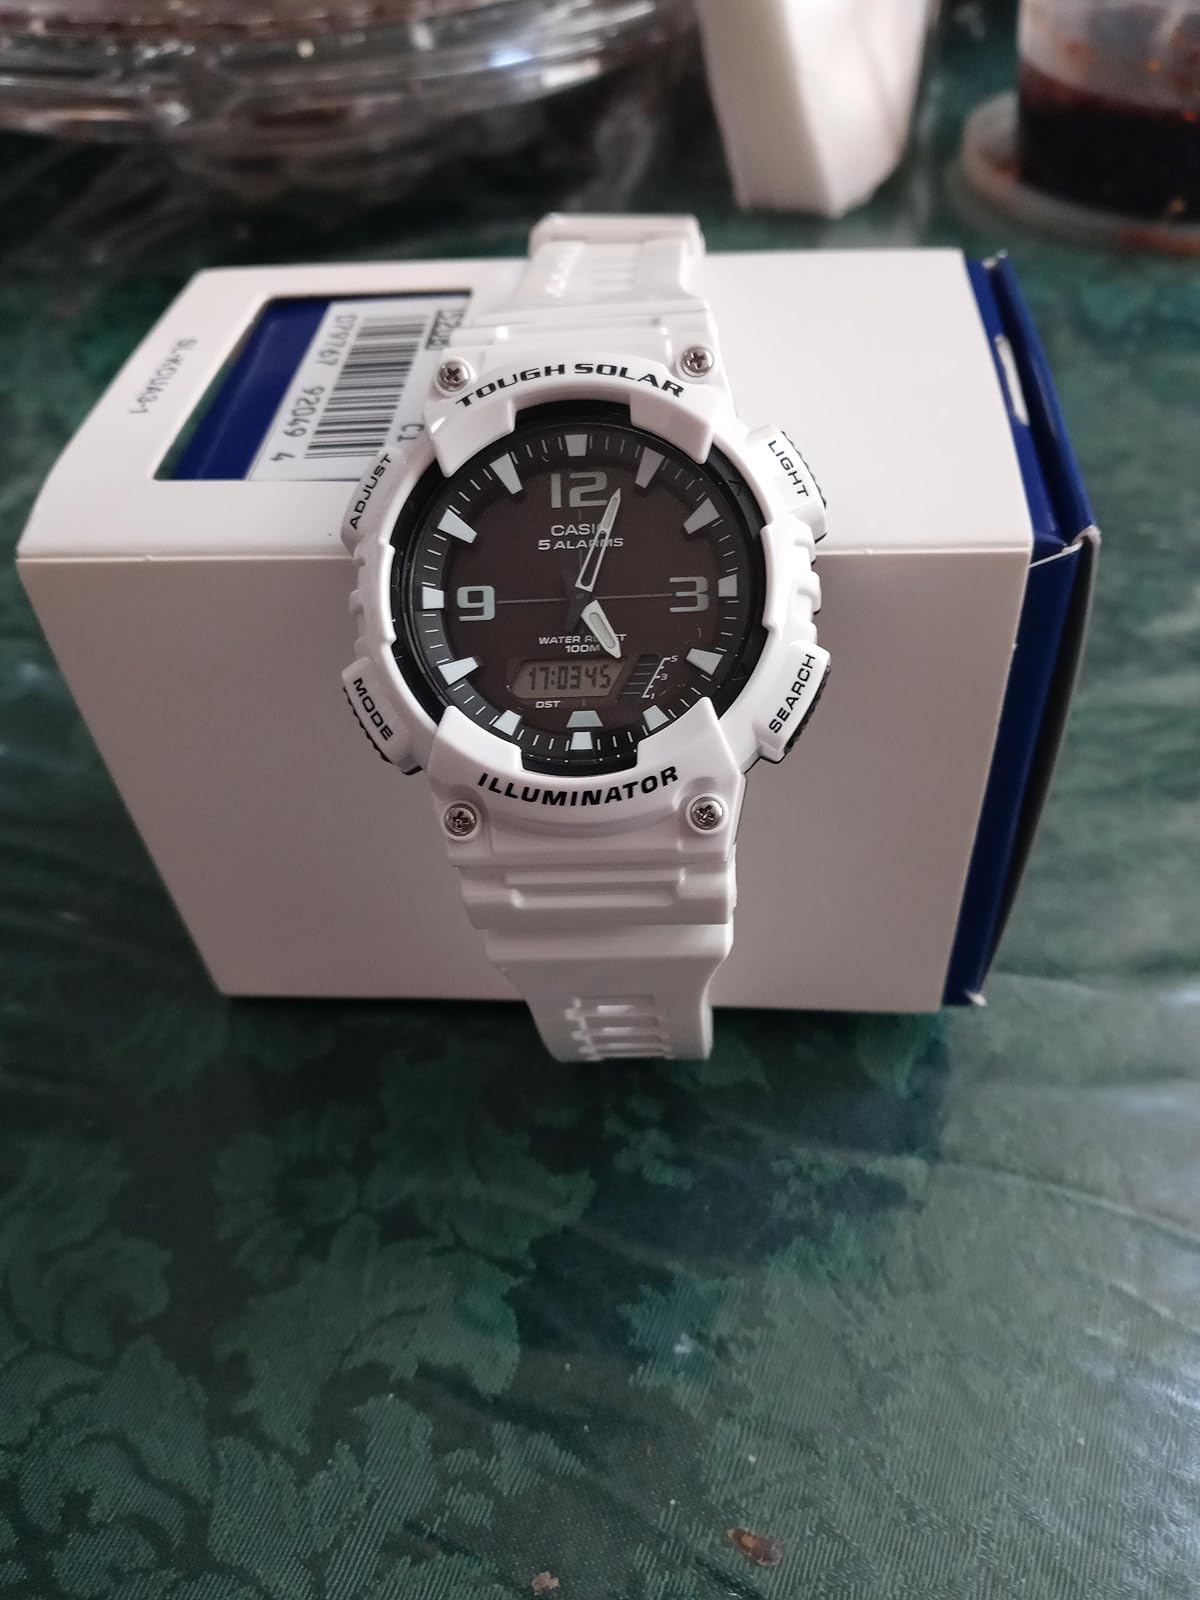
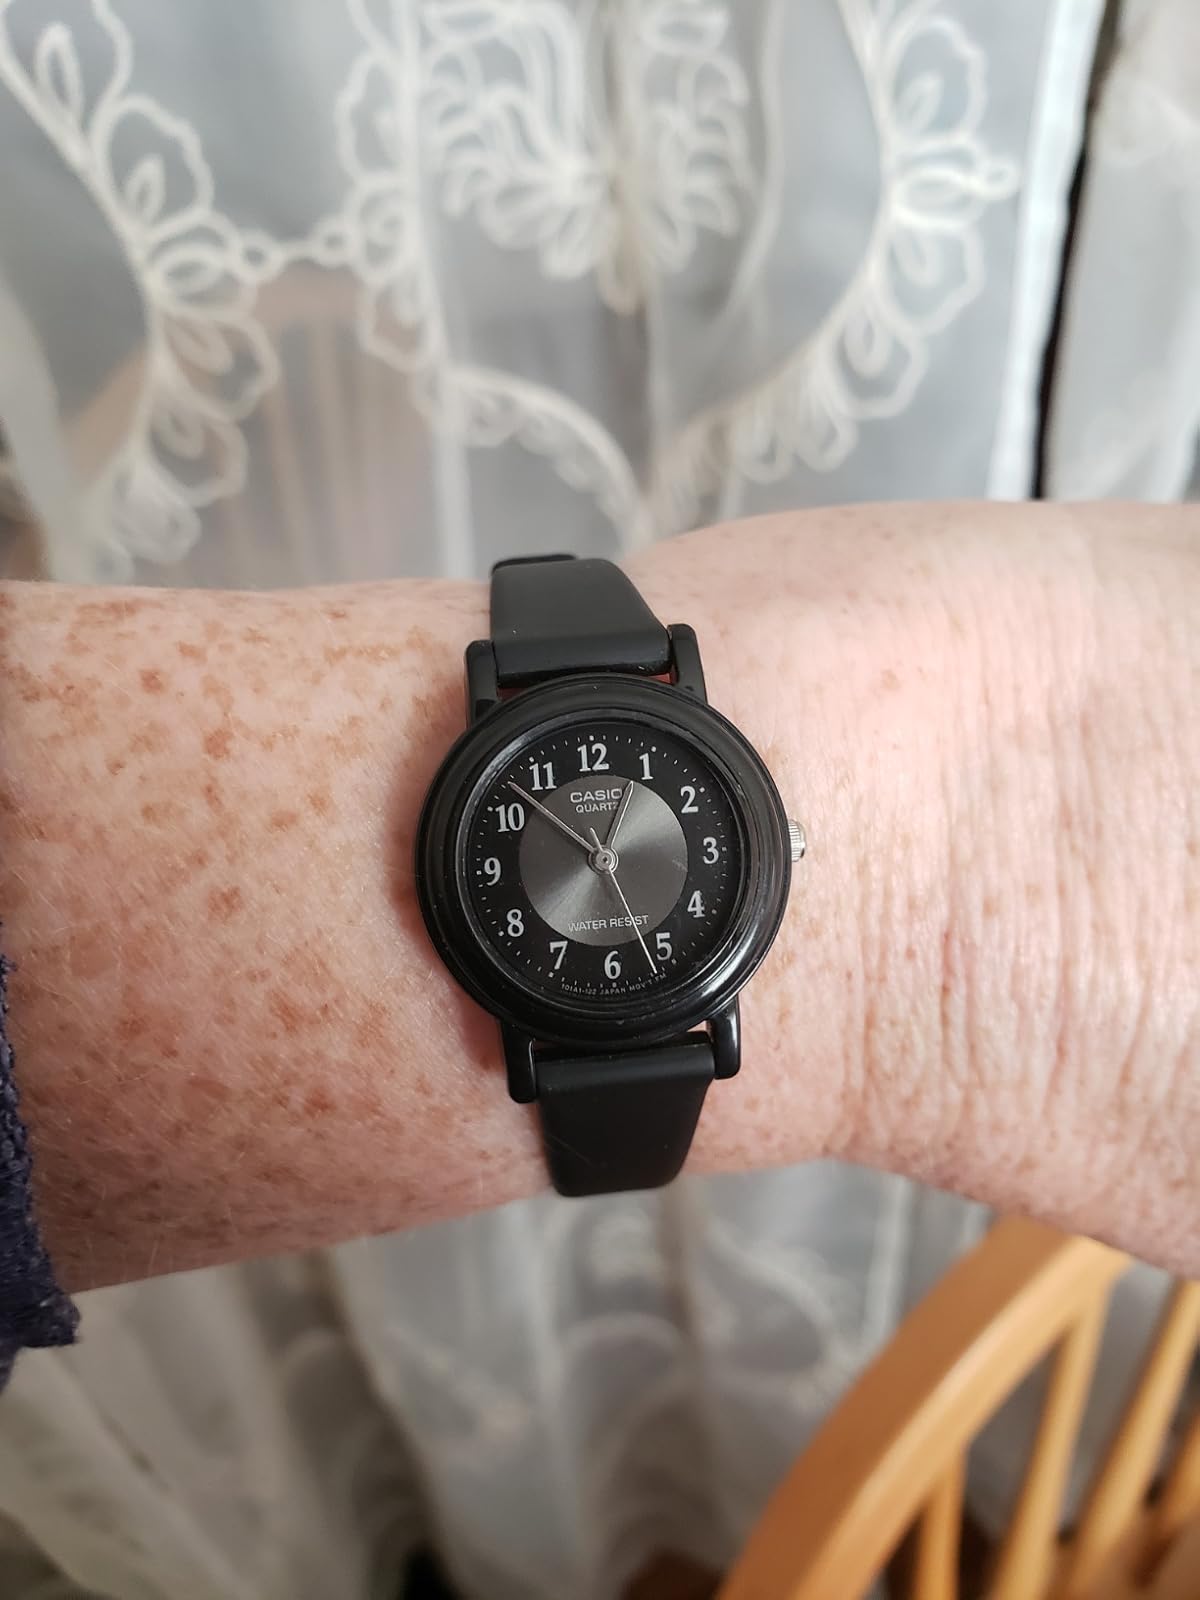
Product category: accessories_watch
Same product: no